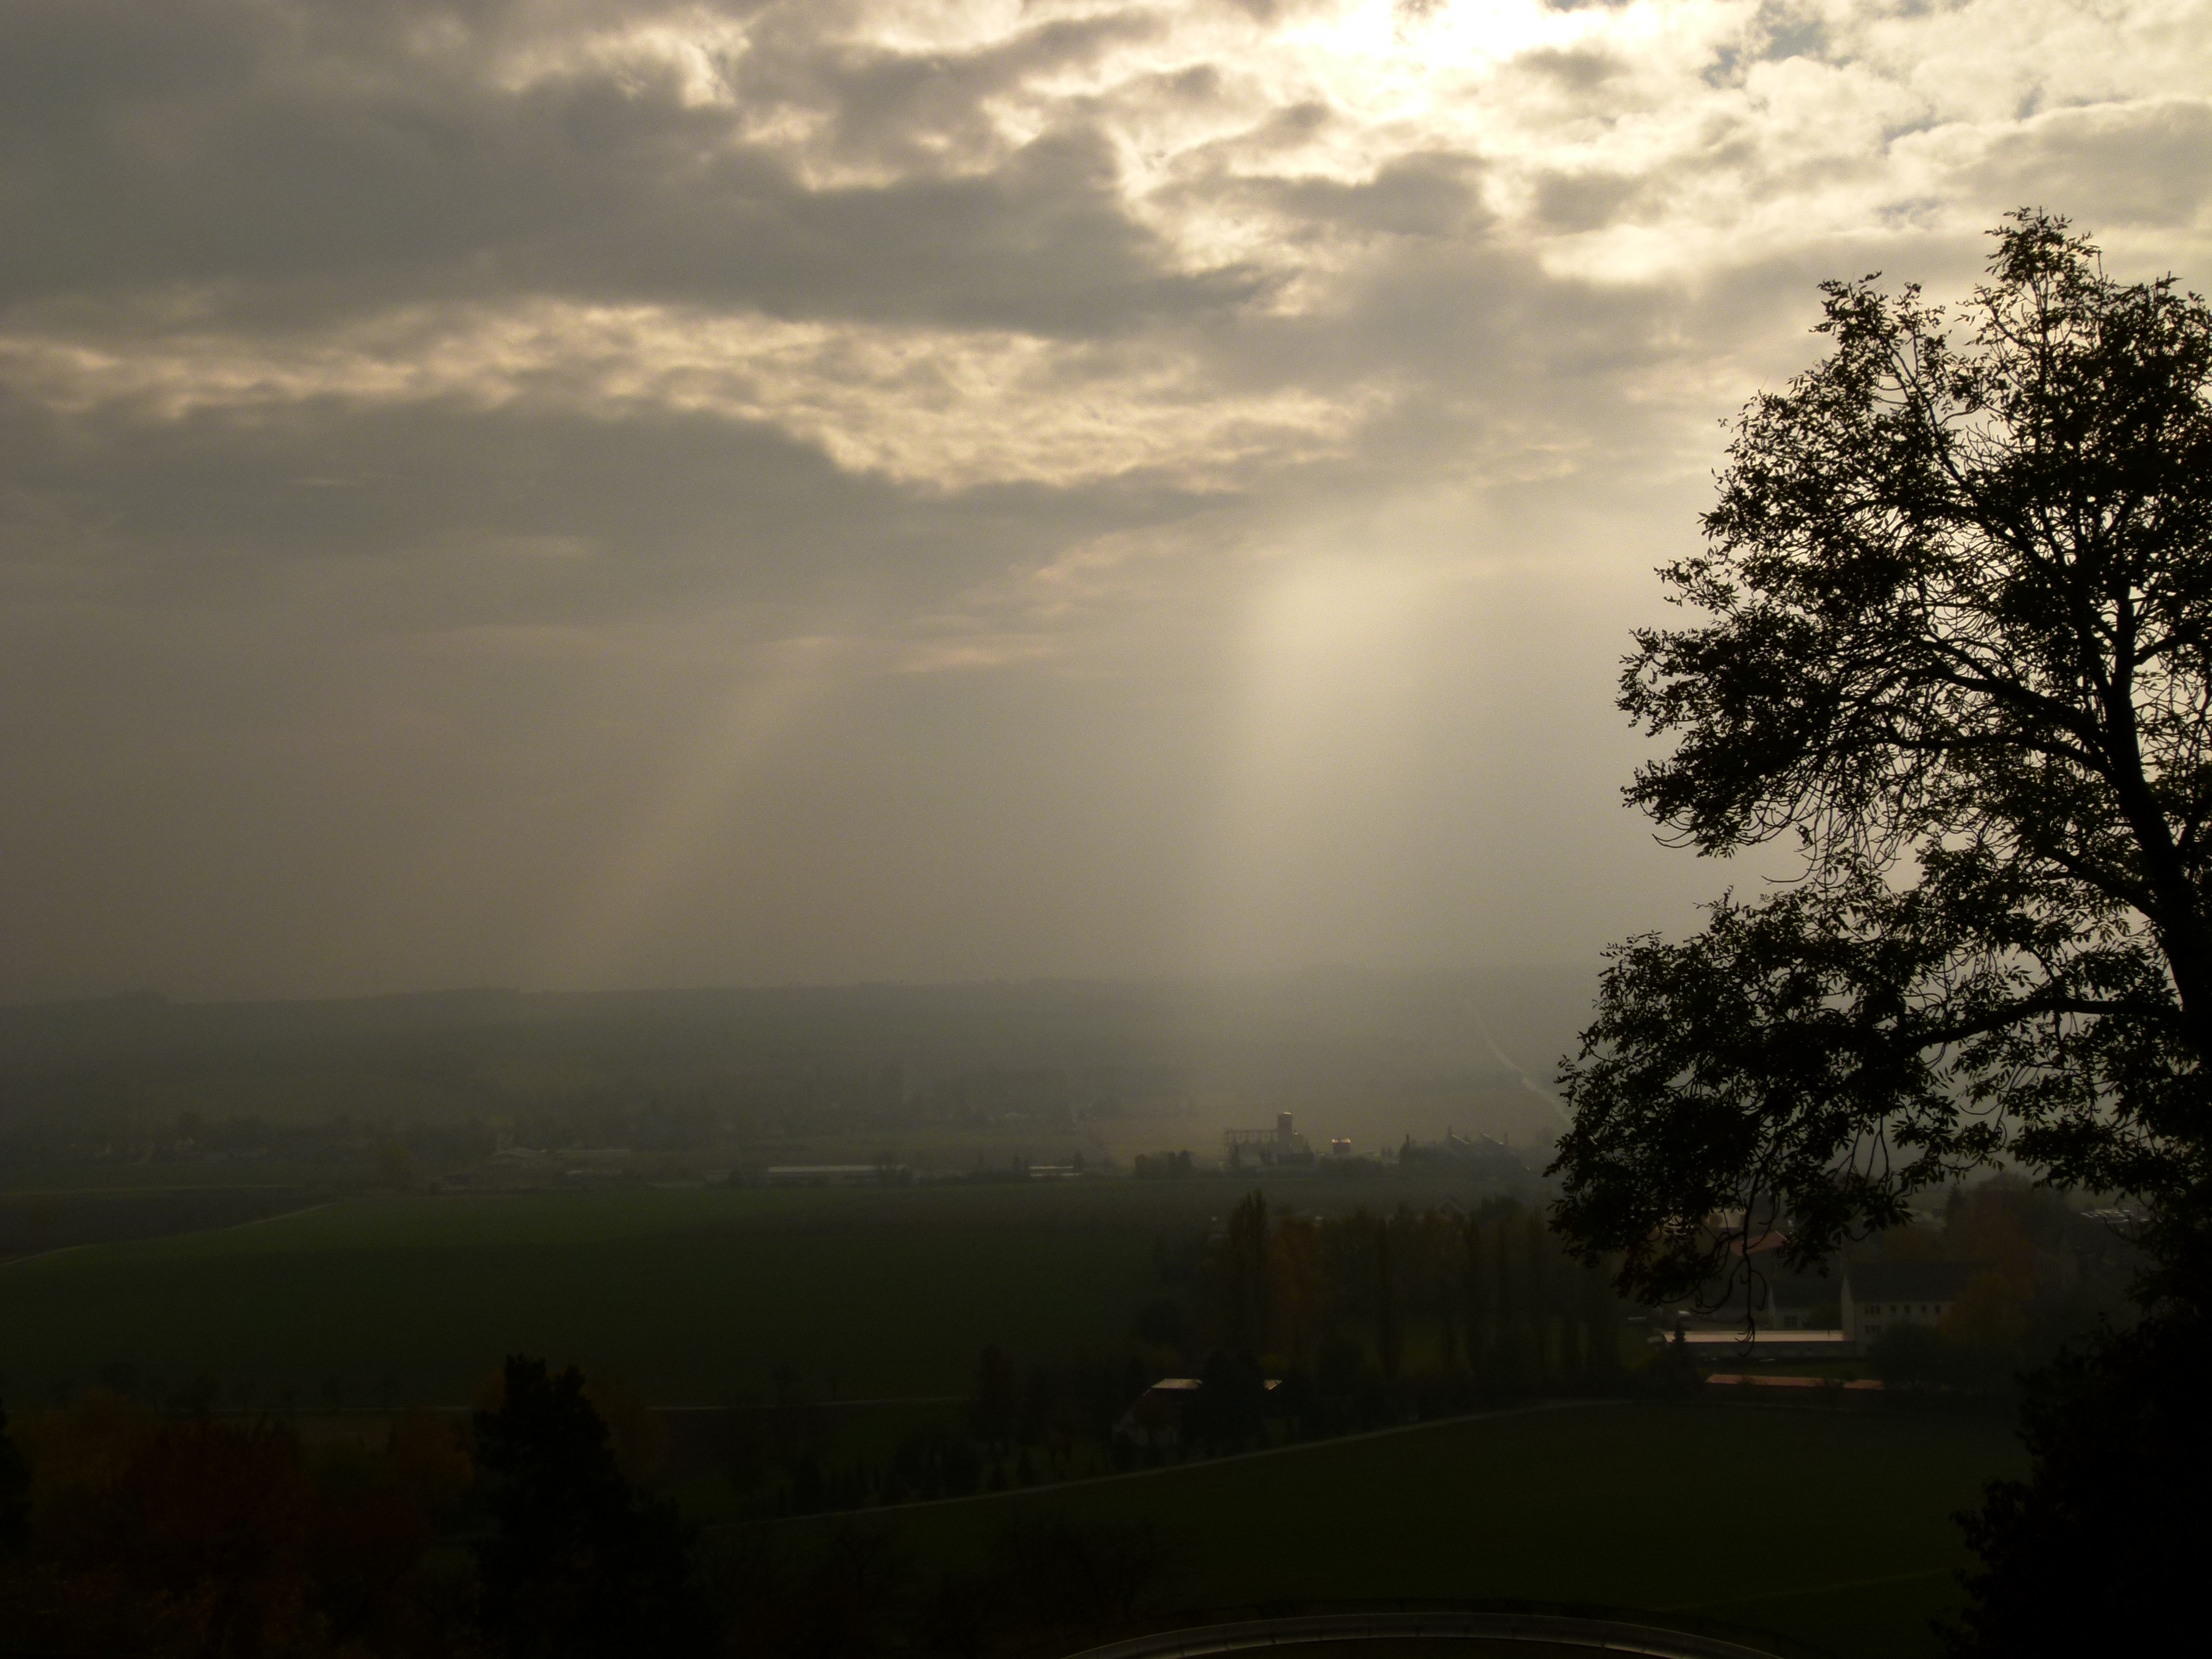
tree, nature, horizon, light, cloud, sky, sun, fog, sunrise, sunset, mist, field, sunlight, morning, hill, dawn, atmosphere, dusk, evening, weather, haze, clouds, rays, sunbeam, rural area, meteorological phenomenon, atmospheric phenomenon